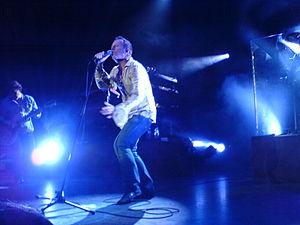
Simple Minds est un groupe de rock écossais, originaire de Glasgow. Sa popularité internationale culmine du milieu des années 1980 jusqu'au début des années 1990. Il est connu du grand public pour sa participation à la bande originale du film Breakfast Club avec le tube Don't You en 1985, classé nᵒ 1 aux États-Unis, au Canada et aux Pays-Bas.